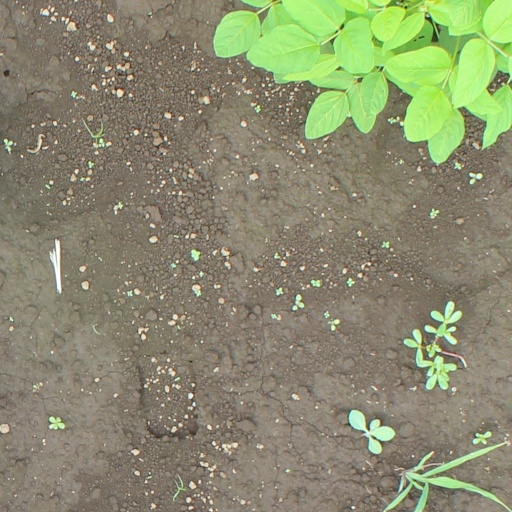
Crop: soybean